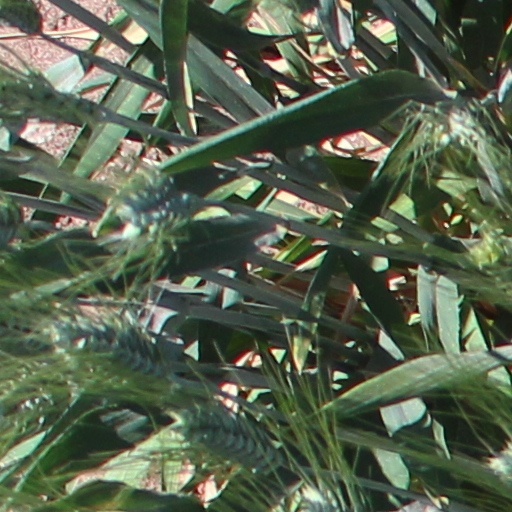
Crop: wheat